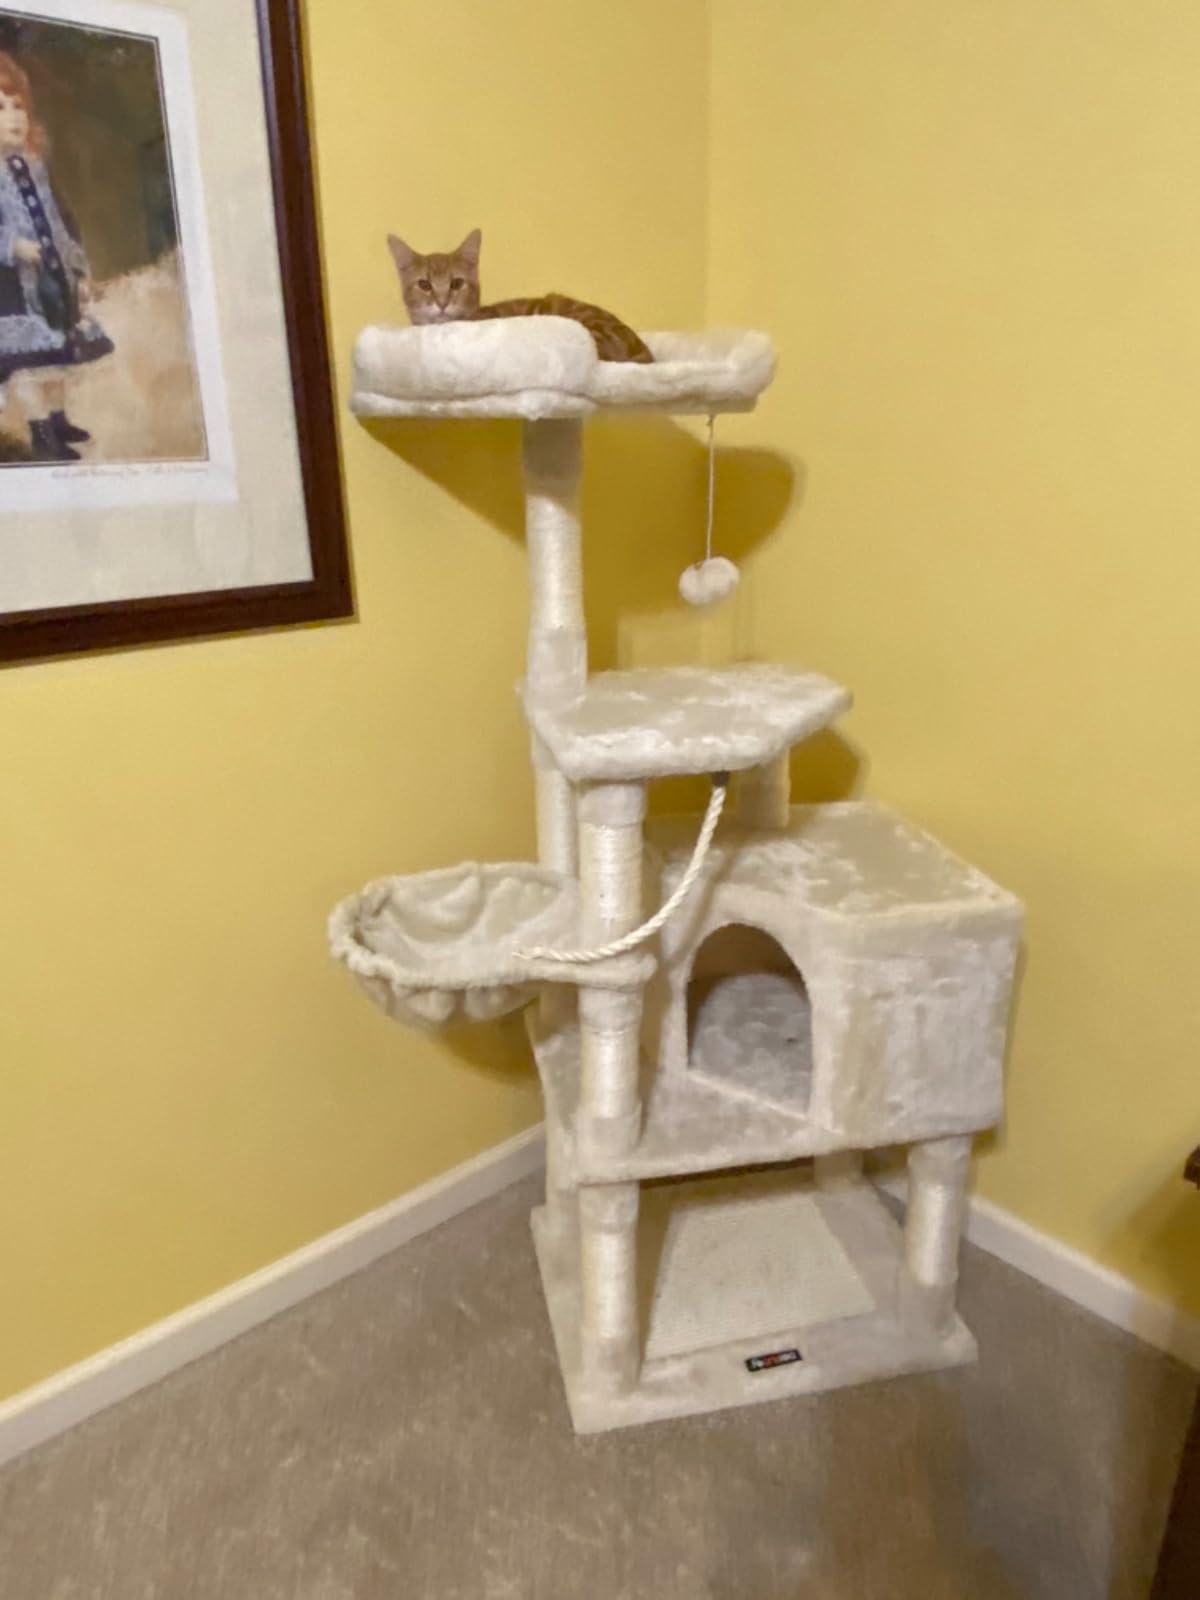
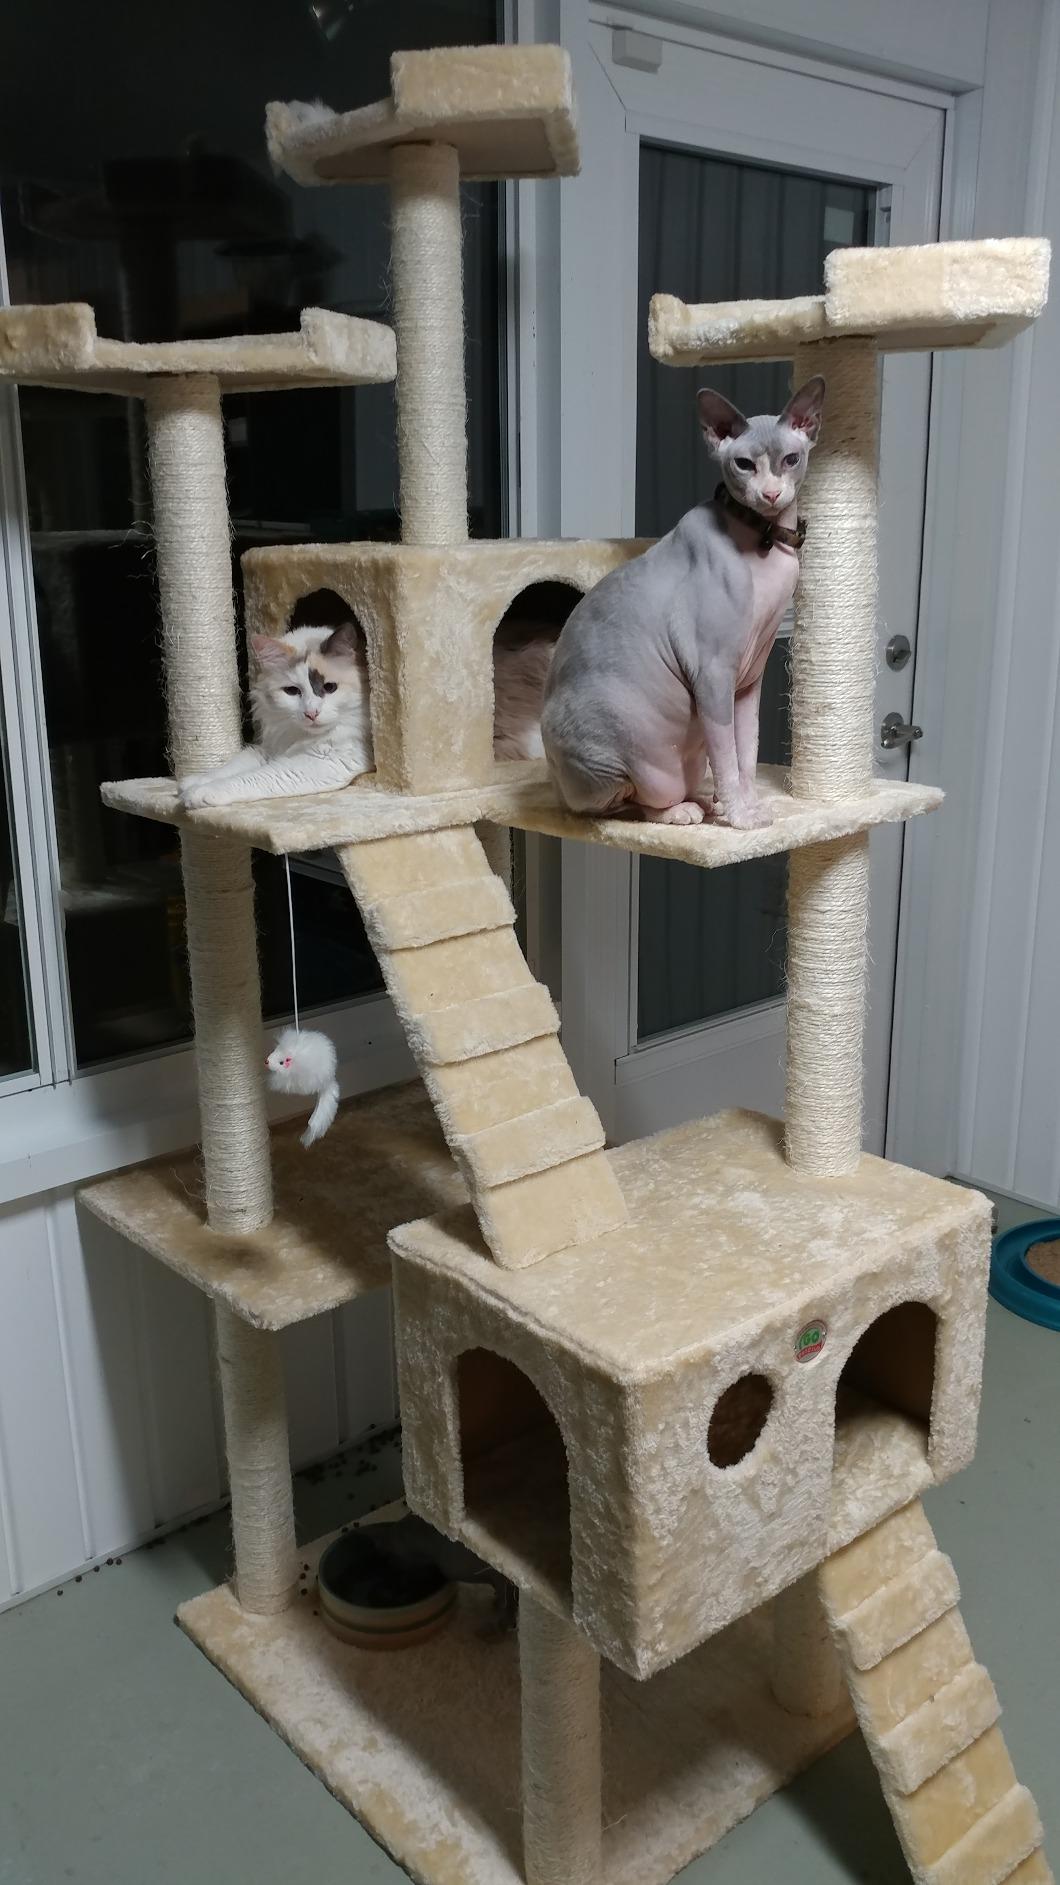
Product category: items_cat tree
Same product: no